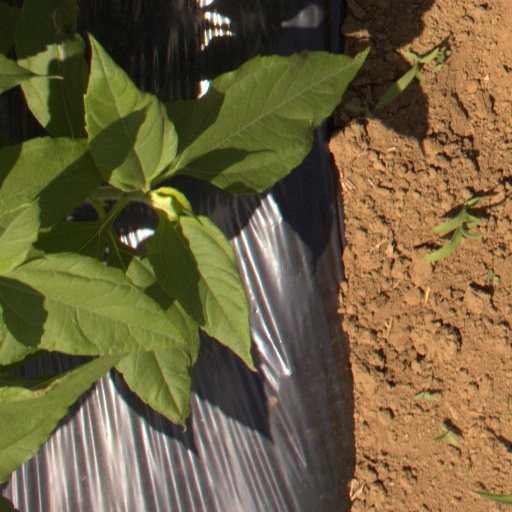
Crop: Jerusalem artichoke